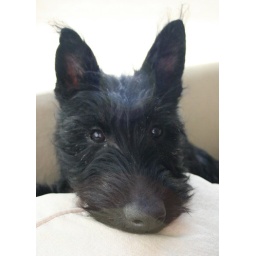
Our new puppy Leroy tucked in behind the back of the couch cushions.